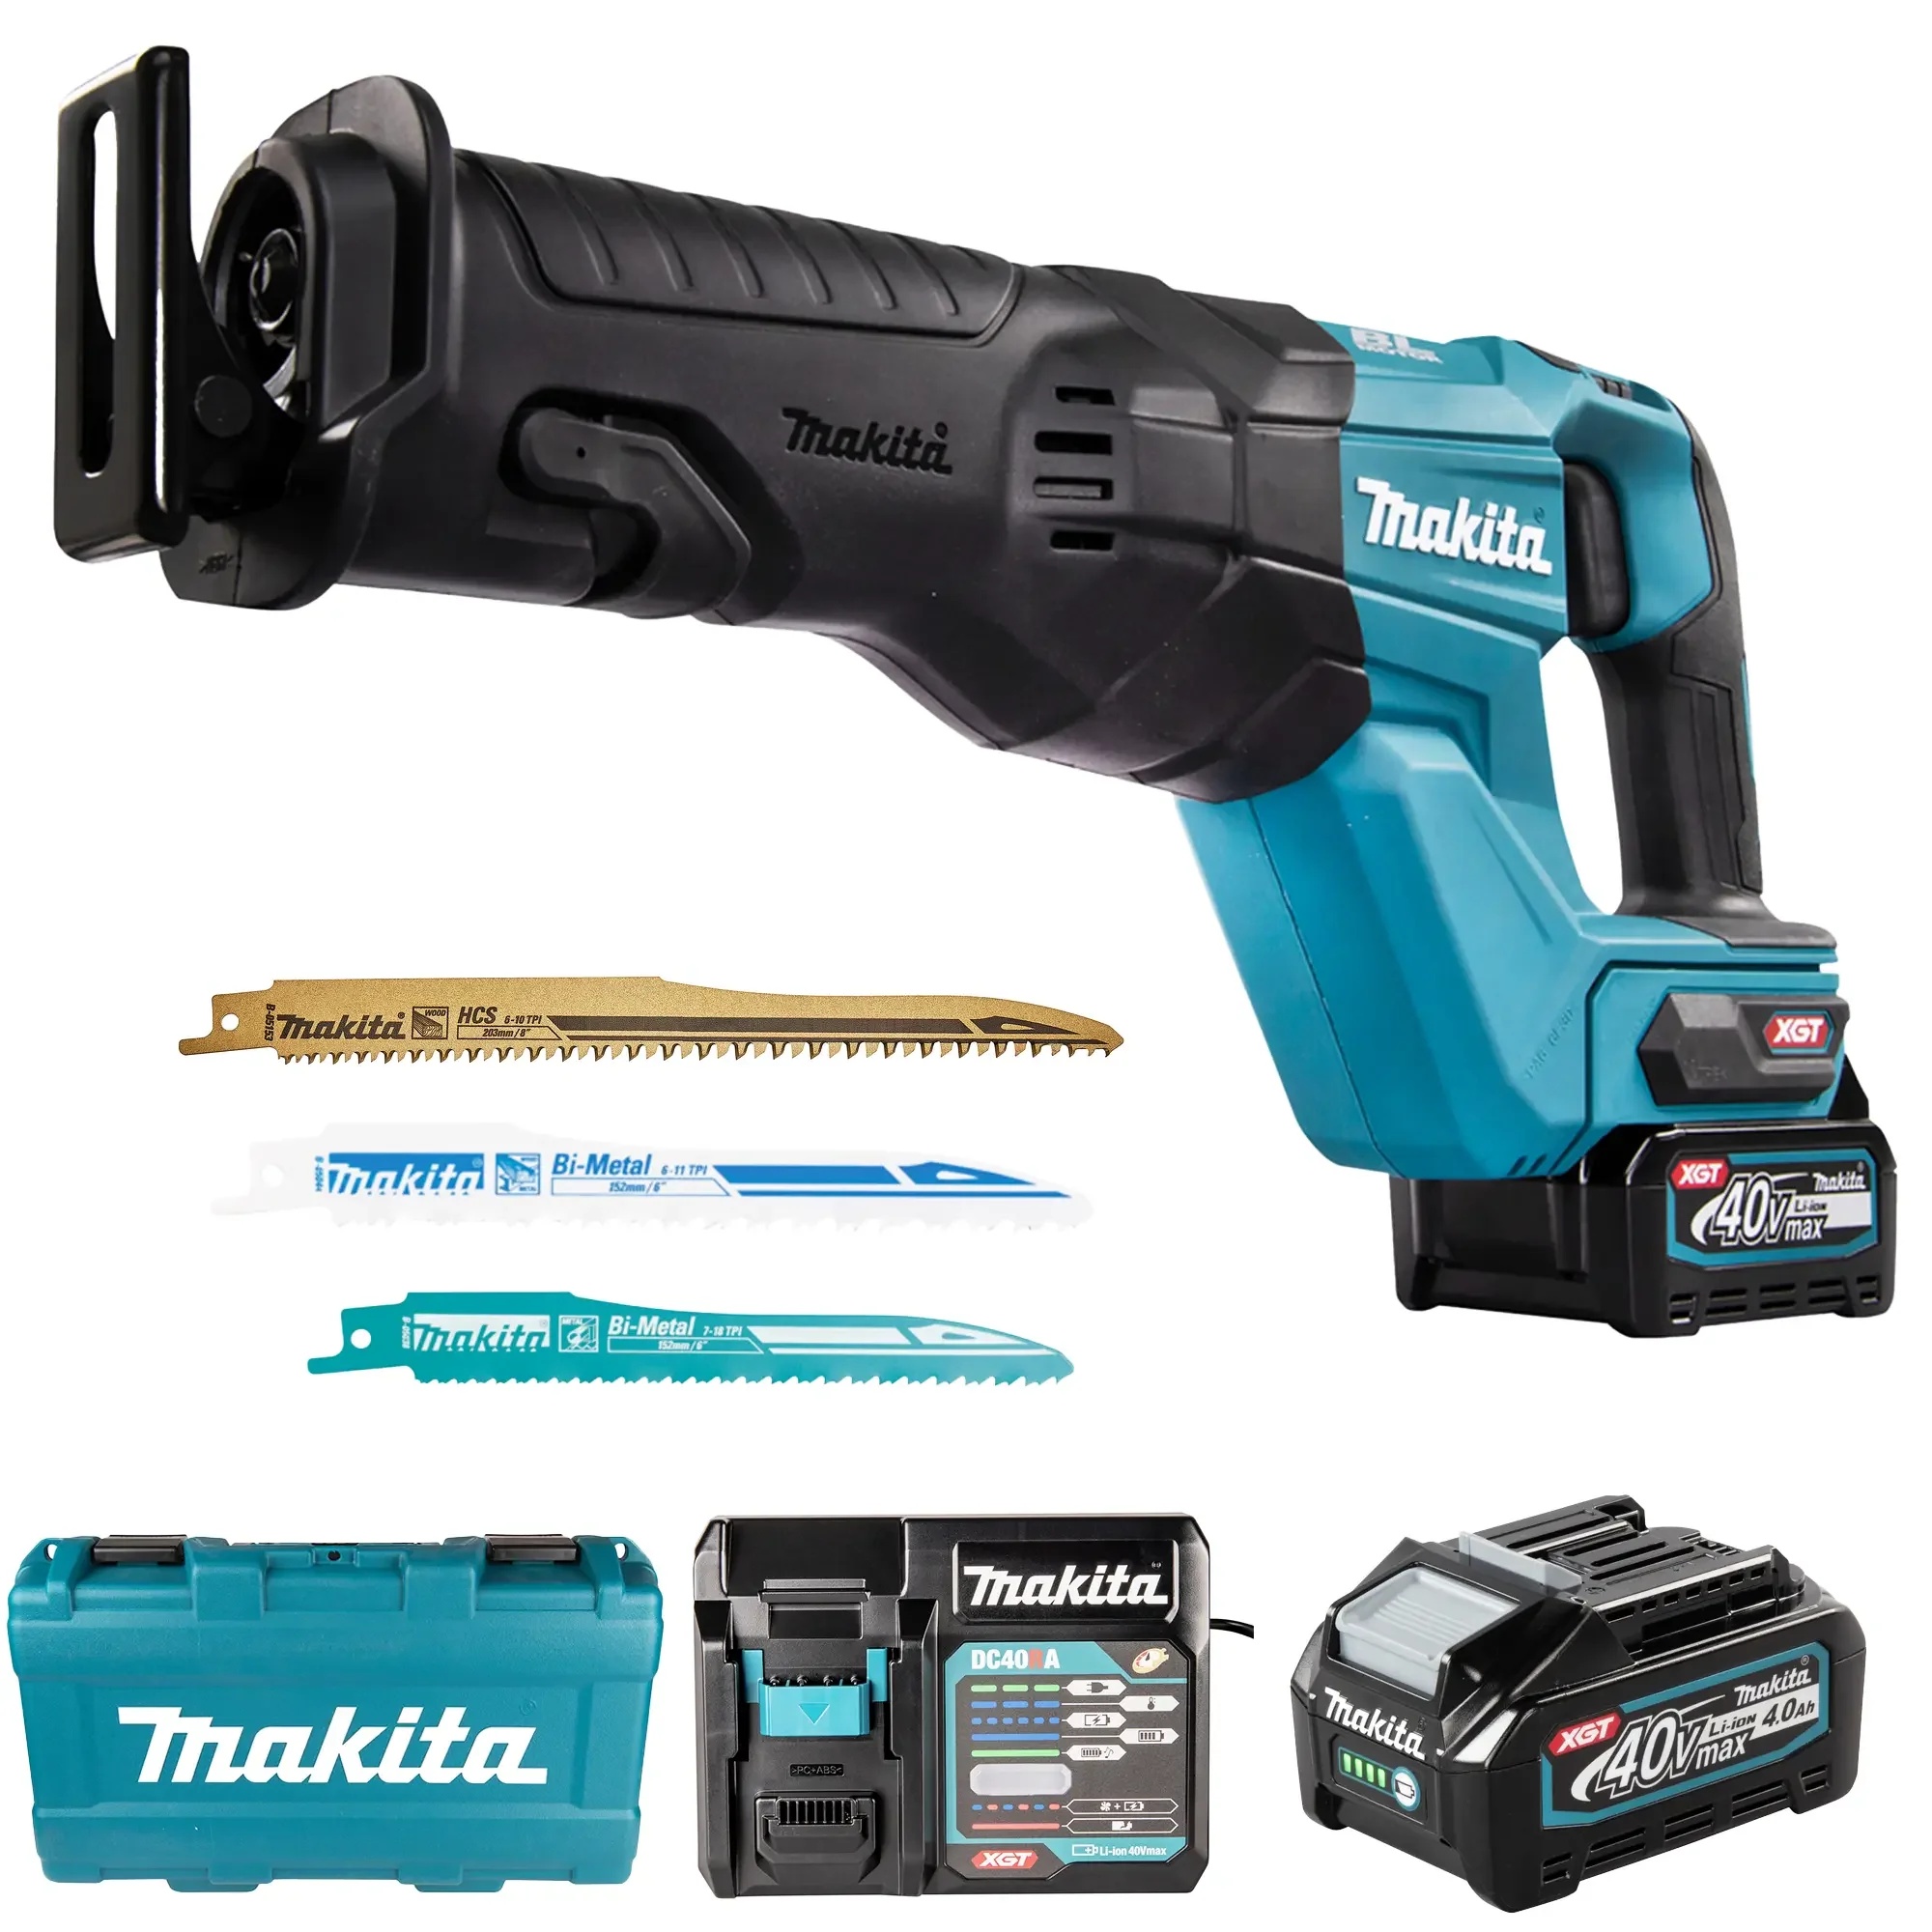
Seghetto dritto Makita JR001GM201 40V 4Ah
Brand: Linea Ferro Store
Category: Hardware > Tools > Saws > Reciprocating Saws